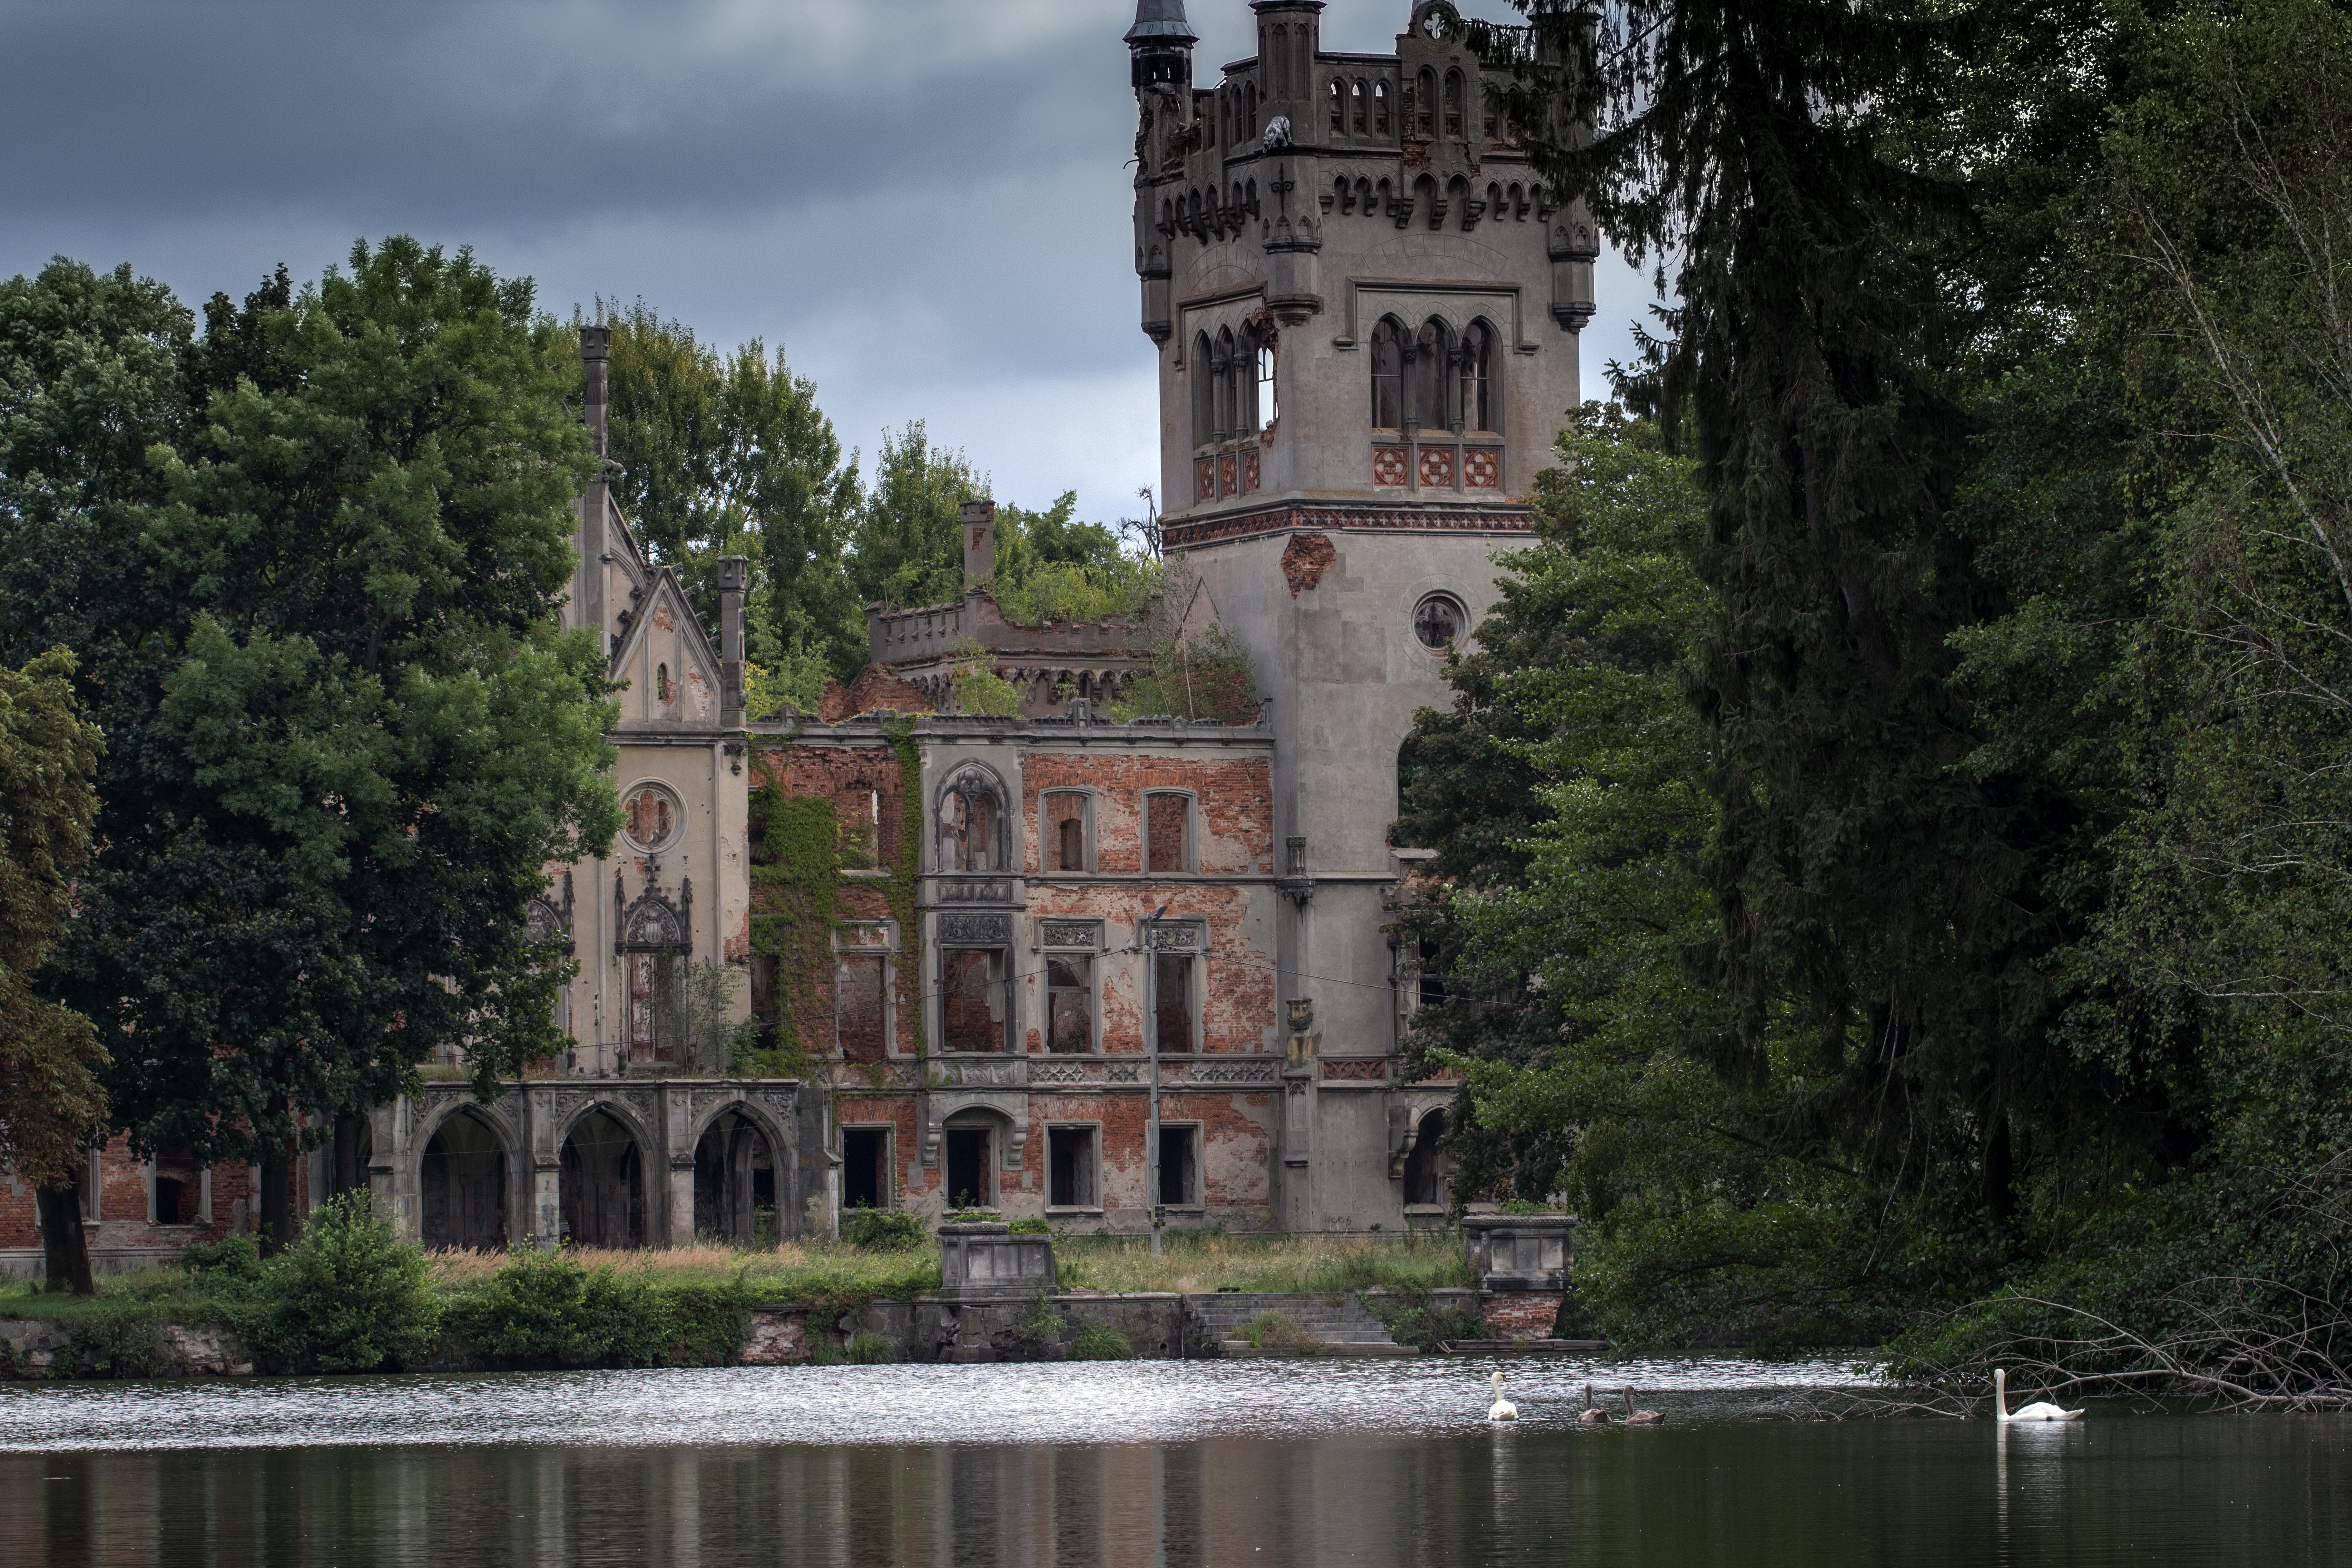
tree, mansion, building, chateau, palace, reflection, tower, castle, landmark, waterway, ruins, estate, water feature, moat, stately home, water castle, upper silesia, castle kapadia